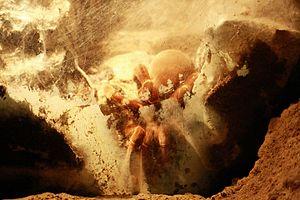
Pelinobius muticus, unique représentant du genre Pelinobius, est une espèce d'araignées mygalomorphes de la famille des Theraphosidae.